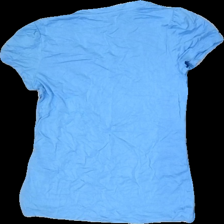
View: back
Type: T-shirt
Category: Ladies
Brand: Soya/Soyaconcept
Colors: Blue
Material: 100% Viscose
Cut: Regular, V-collar
Size: M
Price range: 50-100
Recommended usage: Reuse
Description: Blue t-shirt